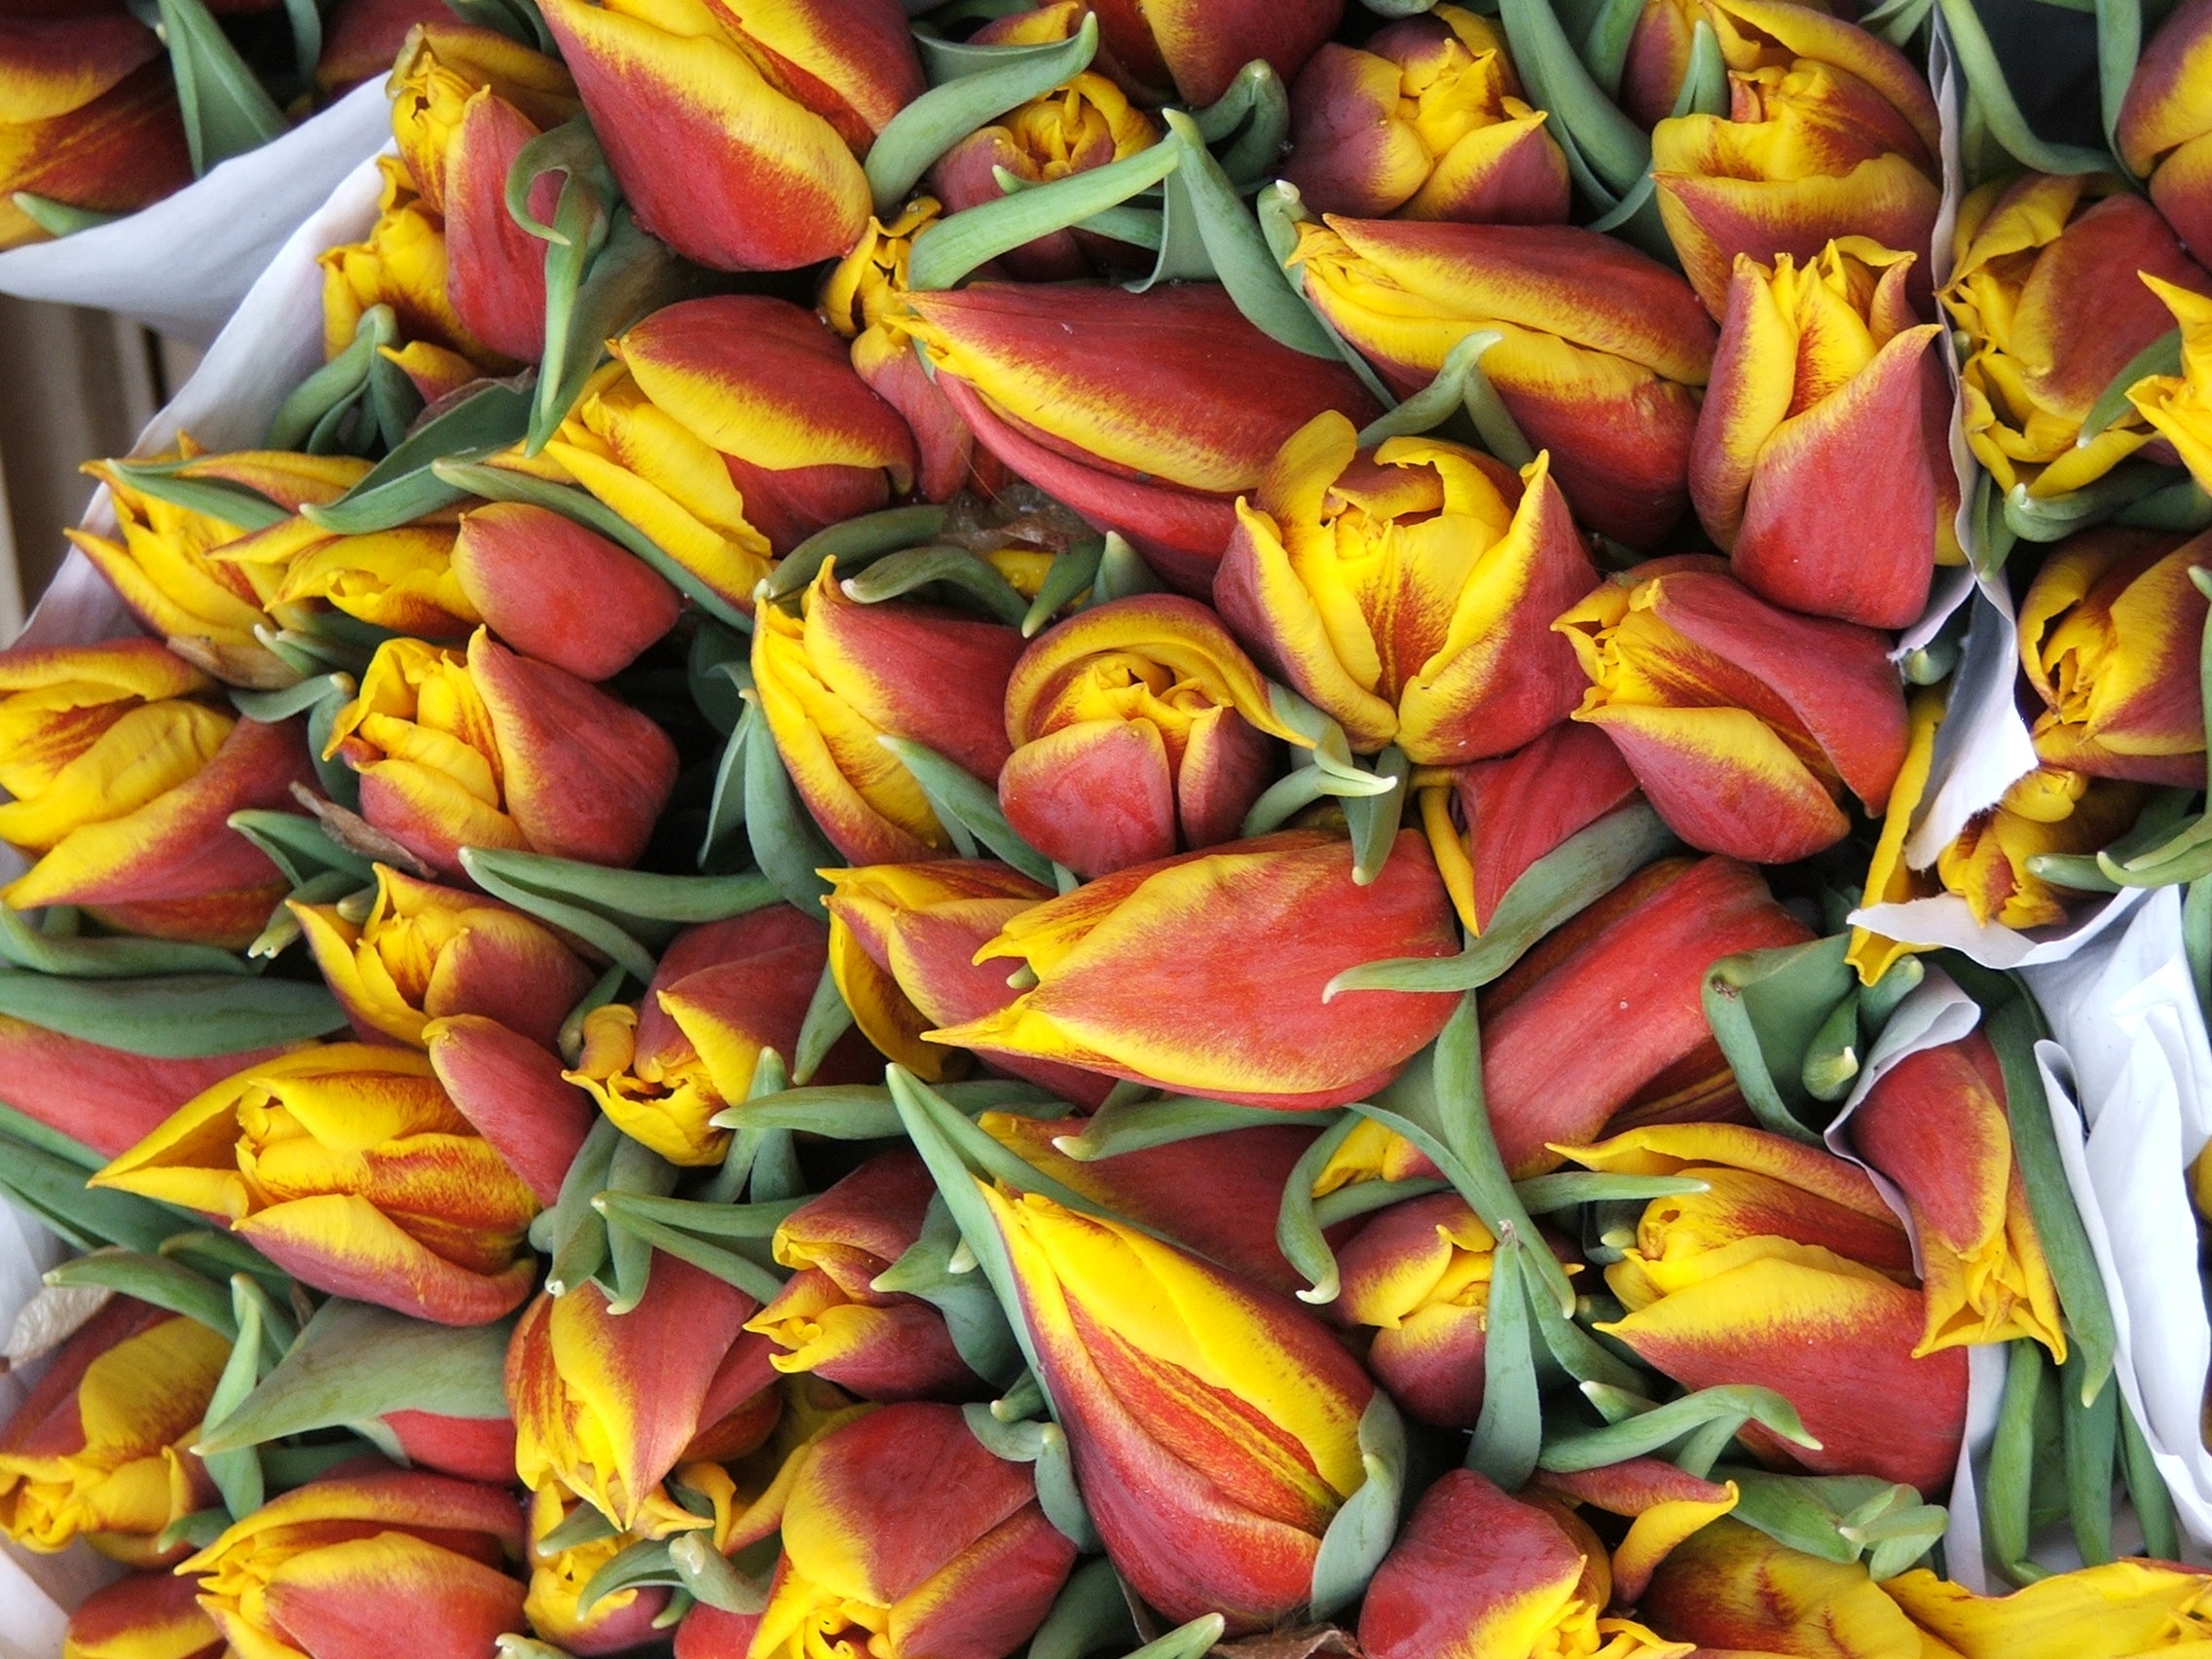
blossom, plant, stem, leaf, flower, petal, bloom, floral, environment, tulip, herb, produce, natural, market, botany, agriculture, botanical, plants, outdoors, vegetation, petals, tulips, horticulture, organic, flowering plant, lily family, land plant